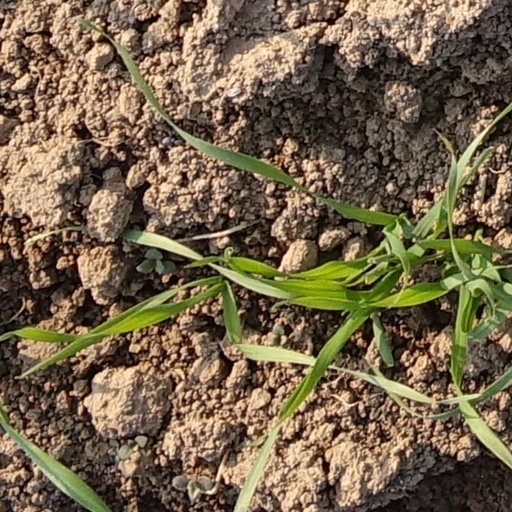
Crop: wheat